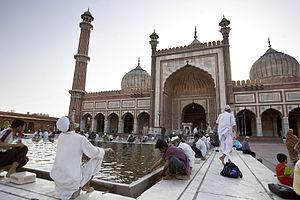
Une religion est un système de pratiques et de croyances en usage dans un groupe ou une communauté.